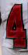
Number: 4